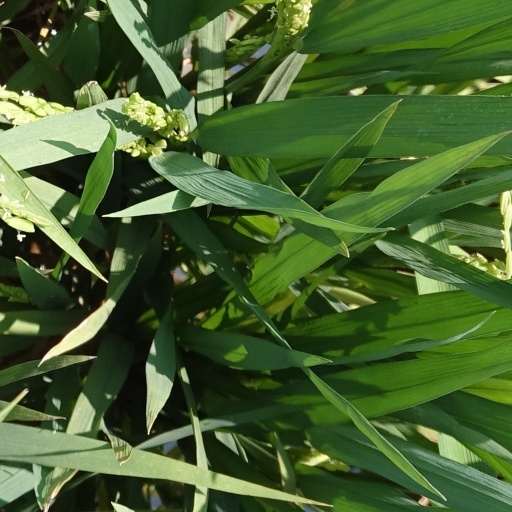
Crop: rice